Clark County, Nevada

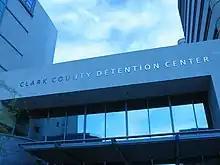
The Clark County Detention Center

According to data collected by the Research and Analysis Bureau of the Nevada Department of Employment, Training and Rehabilitation, Clark County's largest employers, both public and private employers, as reported in the fourth quarter of 2012: